Microneedles

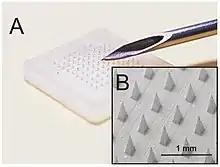
(A) Comparison between hypodermic needle and microneedle. (B) Magnification of microneedle.

Since their conceptualization in 1998, several advances have been made in terms of the variety of types of microneedles that can be fabricated. The 5 main types of microneedles are solid, hollow, coated, dissolvable/dissolving, and hydrogel-forming. The distinct characteristic of each type of MNs allow a variety of clinical applications, including diagnosis and treatment.